Western cattle egret

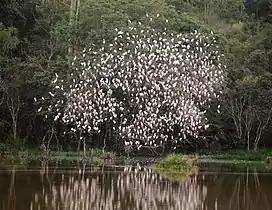
A flock in a tree at Jacutinga, Minas Gerais state, Brazil

Some populations of cattle egrets are migratory, others are dispersive, and distinguishing between the two can be difficult for this species. In many areas populations can be both sedentary and migratory. In the northern hemisphere, migration is from cooler climes to warmer areas. Migration in western Africa is in response to rainfall, and in South America migrating birds travel south of their breeding range in the non-breeding season.